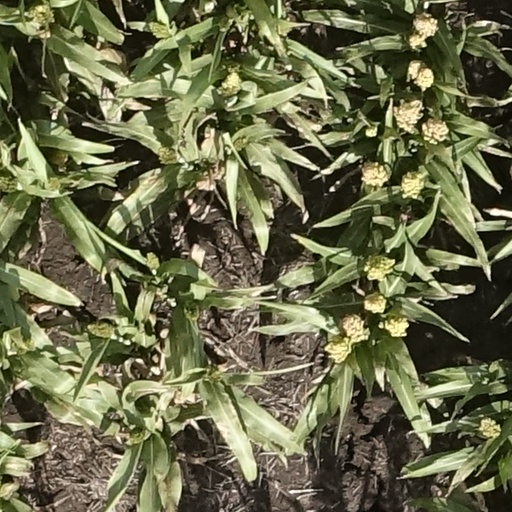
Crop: sorghum